Nawab

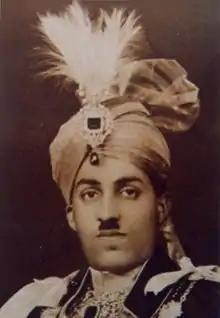
General Nawab Sir Sadeq Mohammad Khan V, the last ruling Nawab of Bahawalpur

Nawab was a Hindustani term, used in Urdu, Hindi, Bengali, Pashto and many other North-Indian languages, borrowed via Persian from the Arabic honorific plural of "naib", or "deputy". In some areas, especially Bengal, the term is pronounced "nobab". This later variation has also entered English and other foreign languages as nabob.